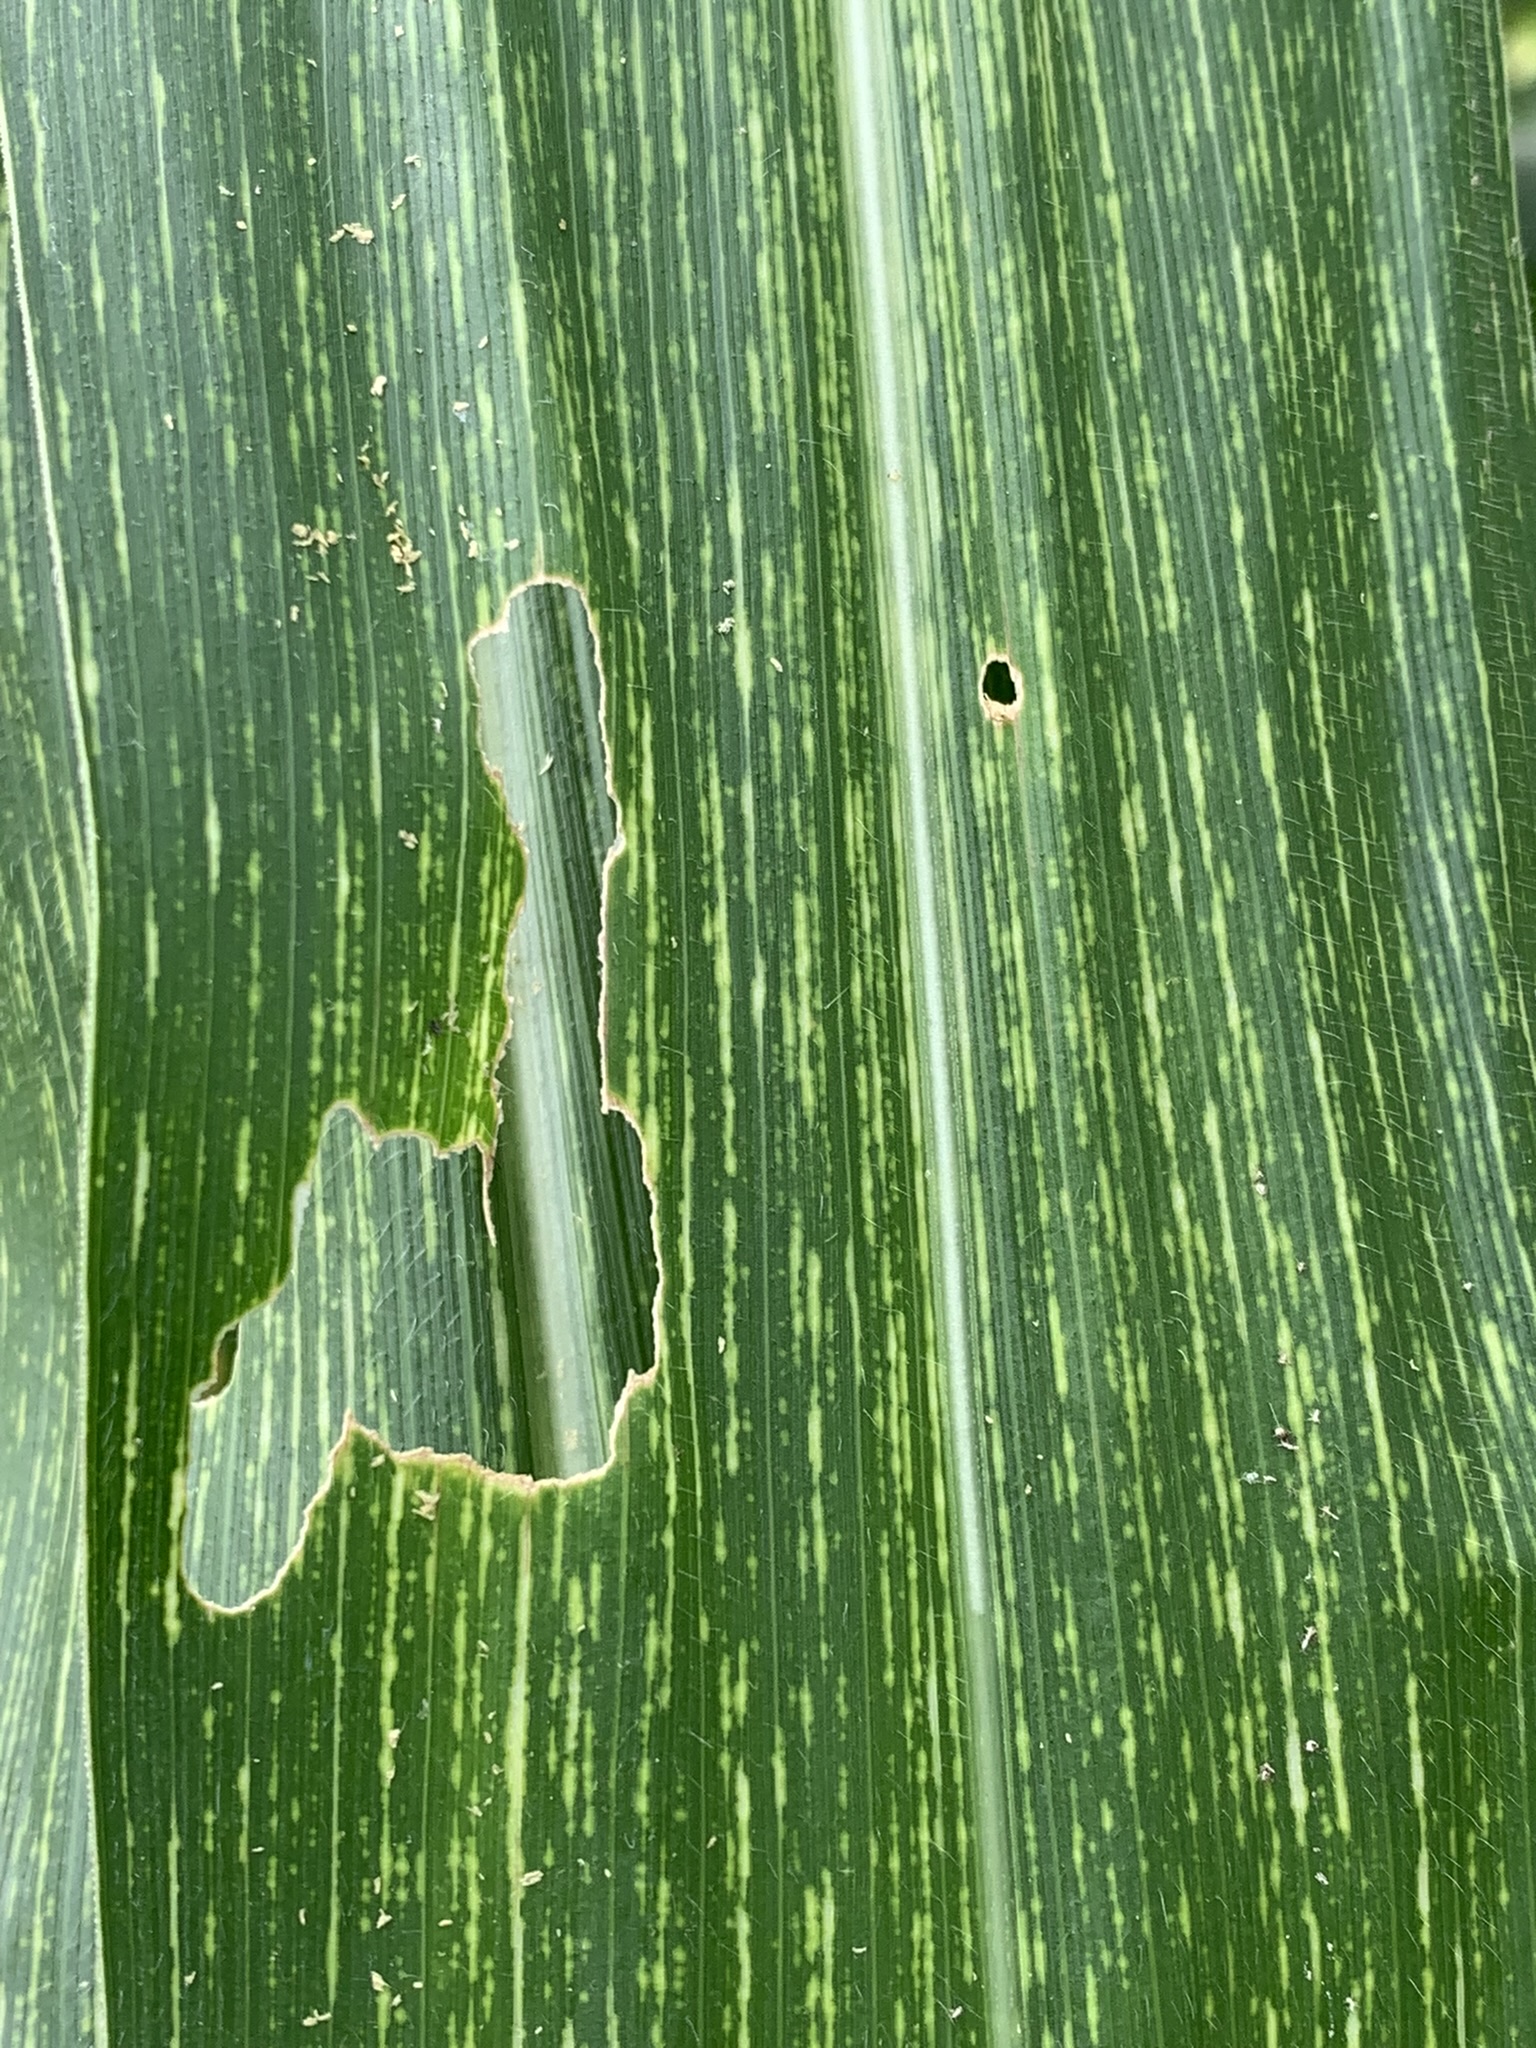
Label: MSV